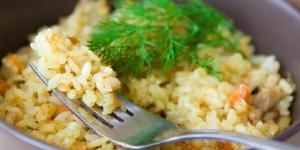
arroz con granos de elote